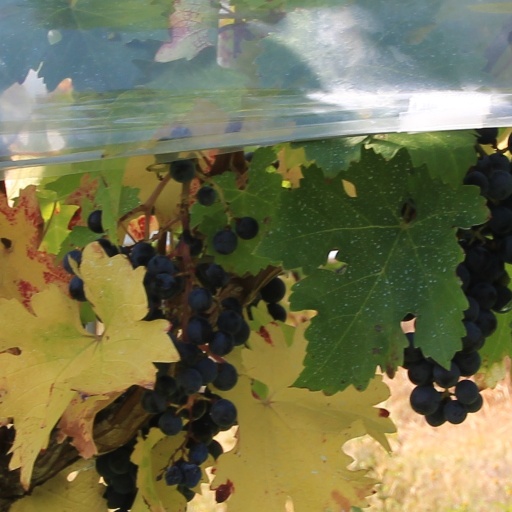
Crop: grape